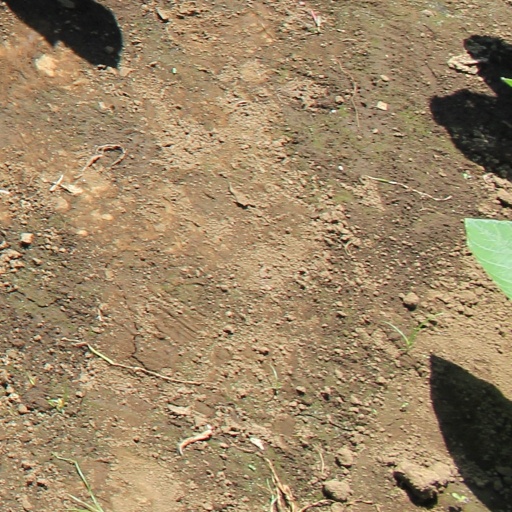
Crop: soybean